René Derouin

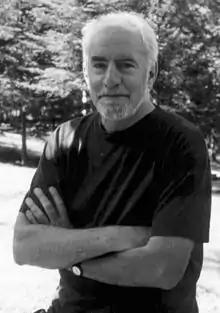
Derouine in 2012

René Derouin (born April 28, 1936) is a Canadian multidisciplinary artist, known for revitalizing the print medium.